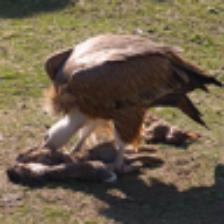
Label: NonHuman